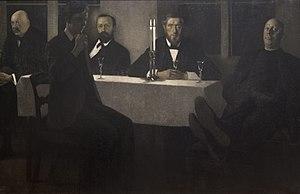
Vilhelm Hammershoi, né à Copenhague le 15 mai 1864 et mort dans la même ville le 13 février 1916, est un peintre intimiste danois.